Juicer

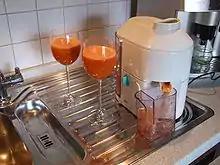
Electric centrifugal juicer

A juicer, also known as a juice extractor, is a tool used to extract juice from fruits, herbs, leafy greens and other types of vegetables in a process called juicing. It crushes, grinds, and/or squeezes the juice out of the pulp. A juicer clarifies the juice through a screening mesh to remove the pulp unlike a blender where the output contains both the liquids and solids of the processed fruit(s) or vegetable(s).